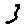
Label: 3